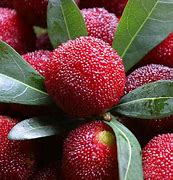
Label: others